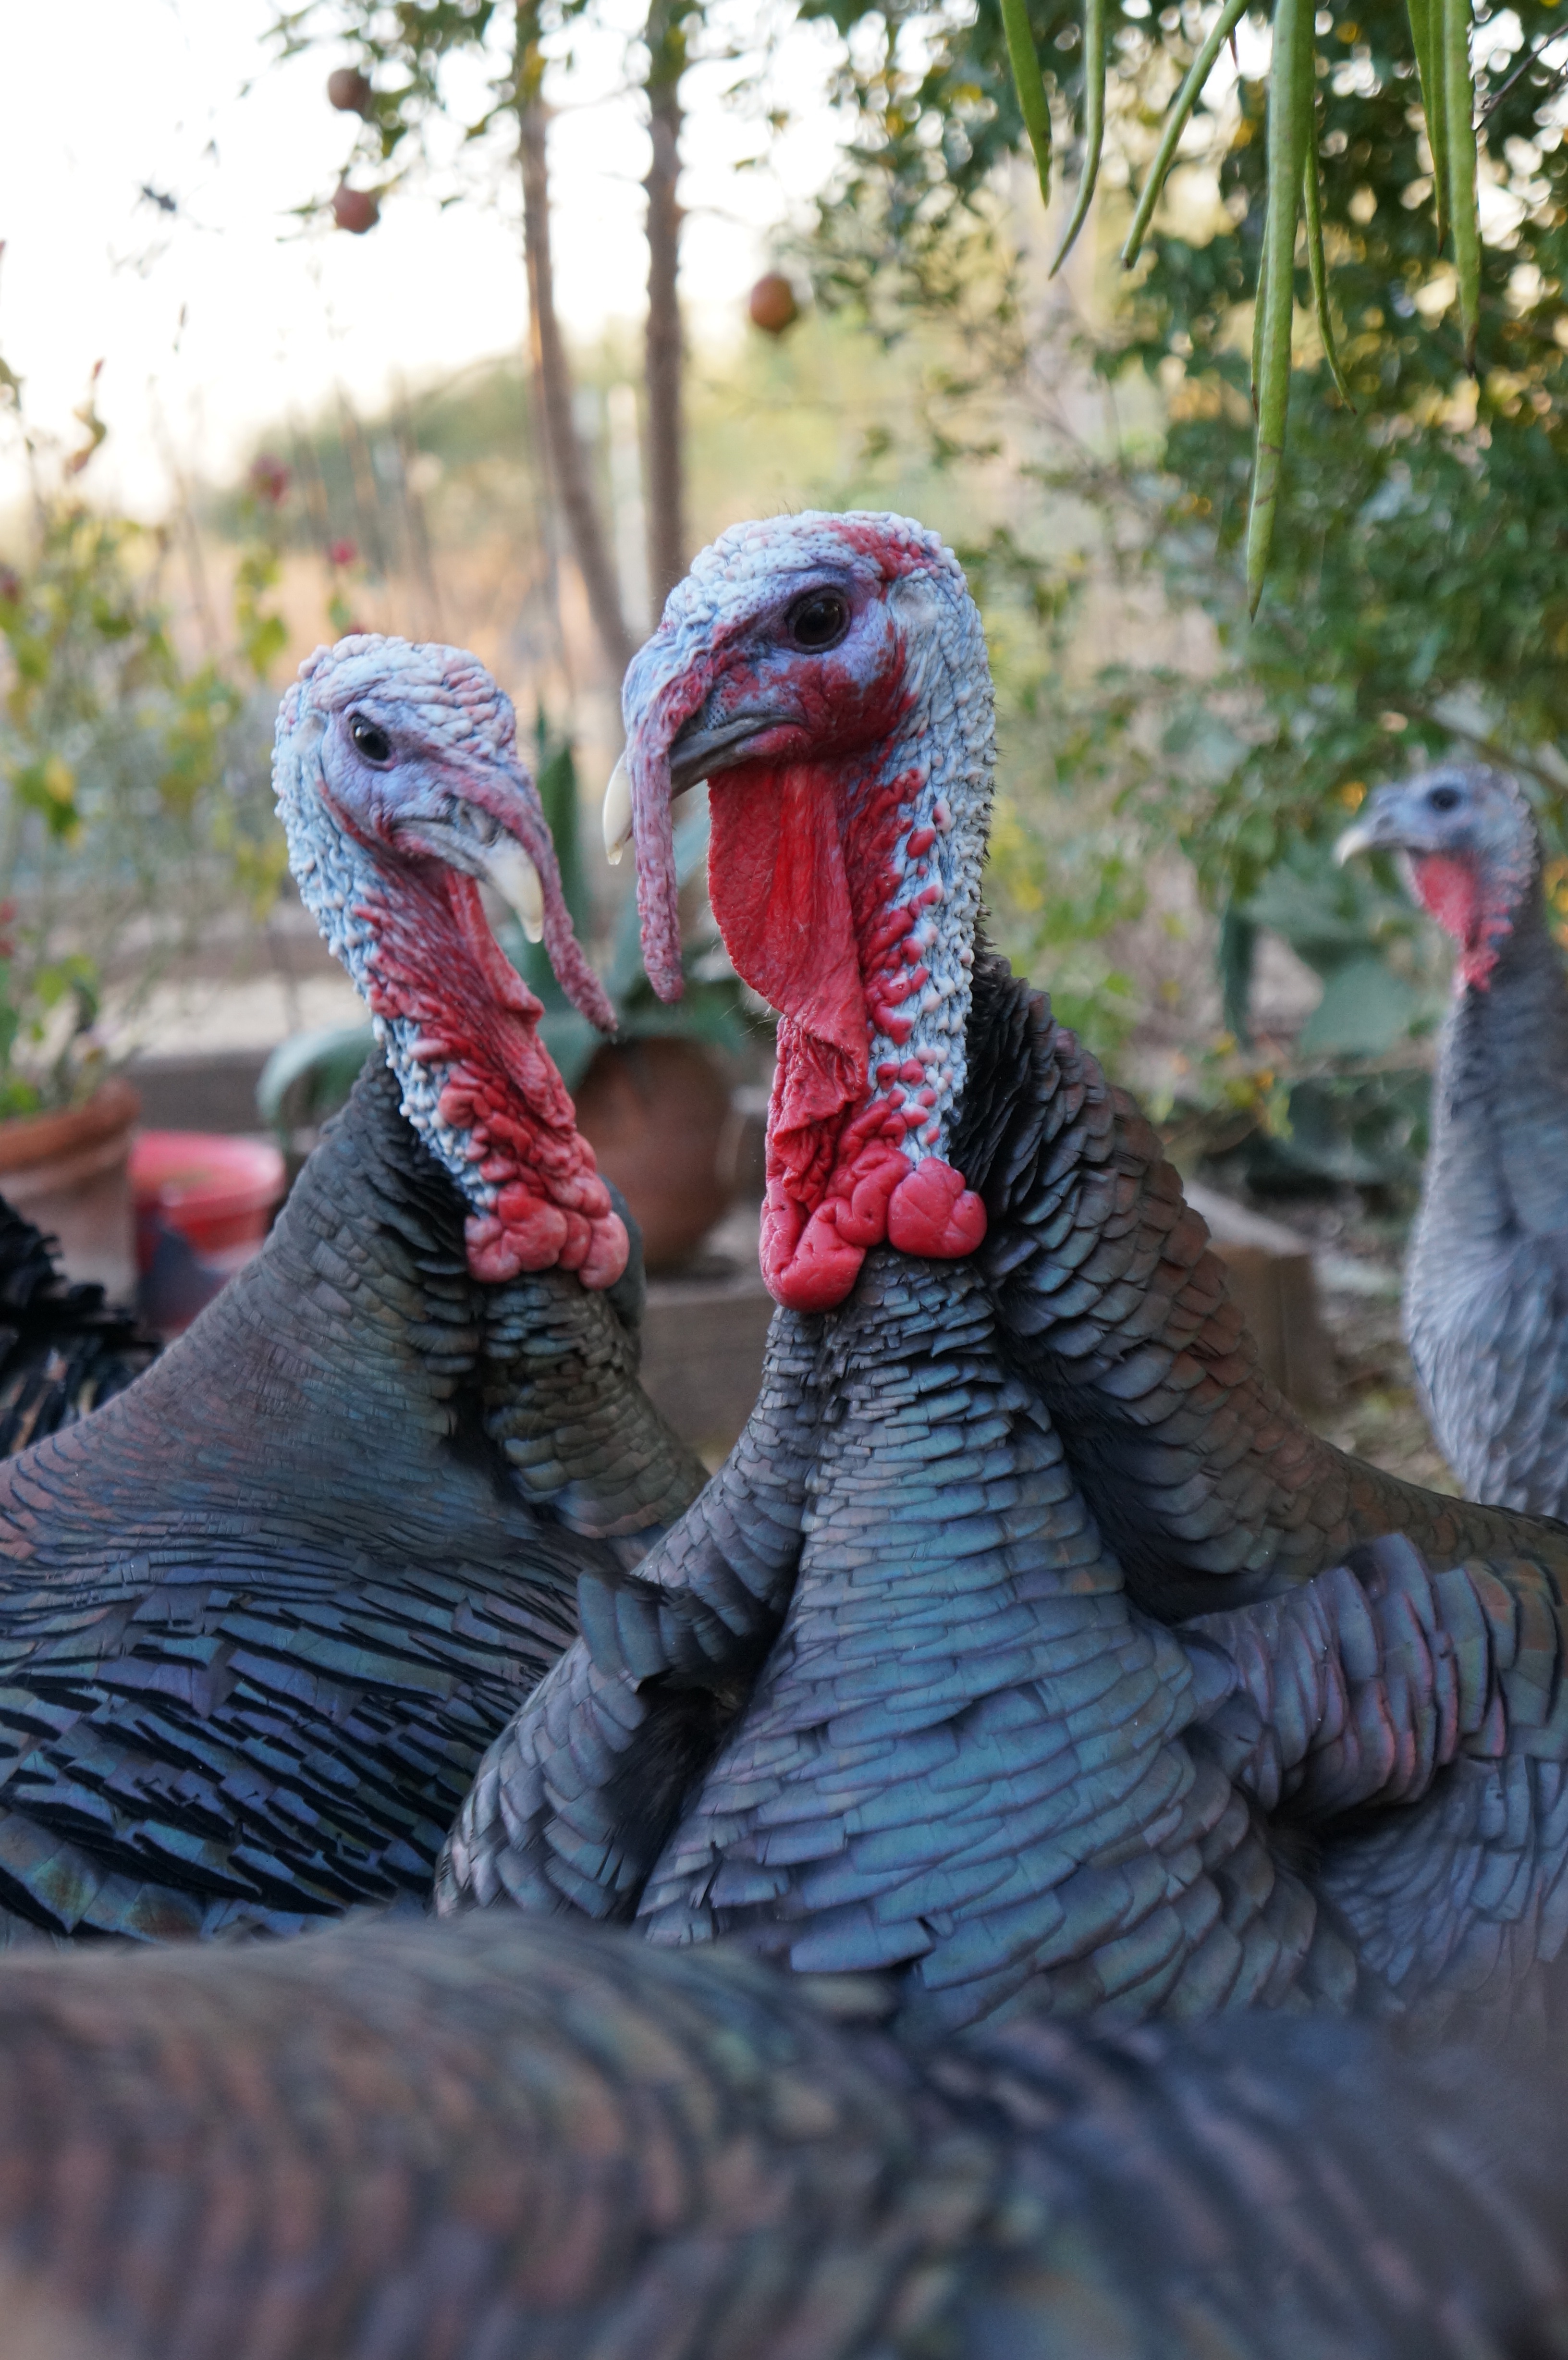
bird, wildlife, beak, fauna, poultry, galliformes, turkey, vertebrate, gobble, phasianidae, wild turkey, domesticated turkey